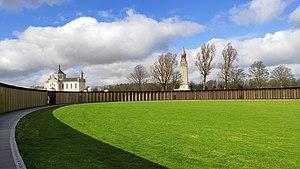
Vue de la nécropole depuis l'anneau de la mémoire de Lorette.
L'Anneau de la Mémoire, ou Mémorial international Notre-Dame-de-Lorette, est un monument commémoratif du centenaire de la Grande Guerre élevé sur le site de la nécropole nationale de Notre-Dame-de-Lorette à Ablain-Saint-Nazaire dans le département du Pas-de-Calais